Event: Nepal Earthquake
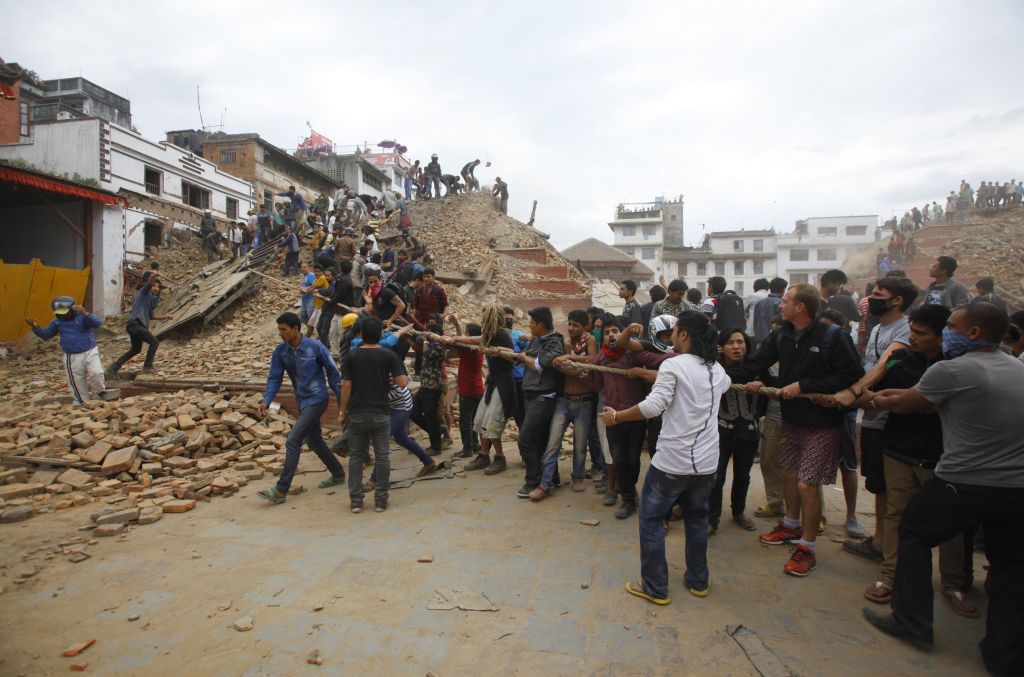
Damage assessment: damage